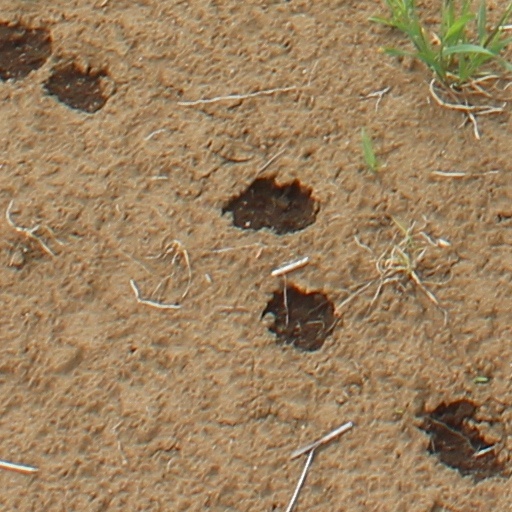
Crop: wheat